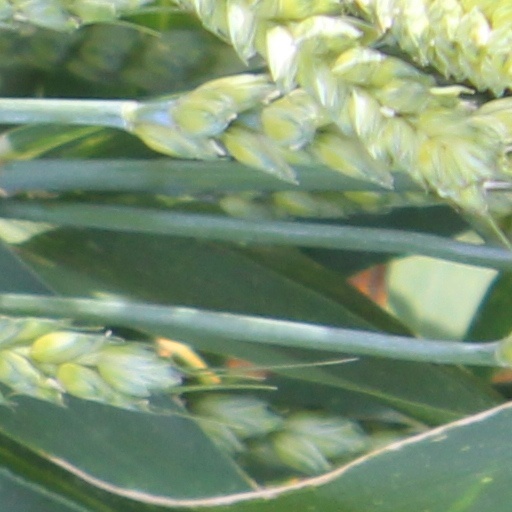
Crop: wheat